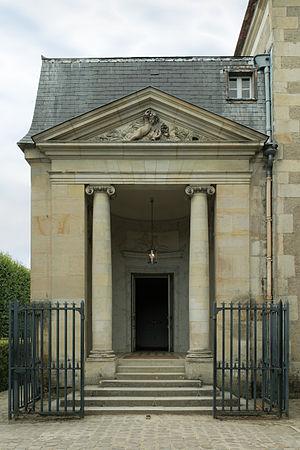
Entrée du Théâtre de la Reine de Richard Mique, dans le jardin du Petit Trianon.
Le théâtre de la Reine est un théâtre construit pour la reine Marie-Antoinette par l'architecte Richard Mique de juin 1778 à juillet 1779. Il est situé dans le domaine du Petit Trianon, dans le parc du château de Versailles, dissimulé entre les charmilles du Jardin français et les hauts arbres du Jardin alpin. L'extérieur du bâtiment, à l'apparence d'une dépendance, contraste avec la décoration sophistiquée de son intérieur, paré de soie et de velours bleus et de sculptures dorées, pourtant tout de faux-semblant. Il est inauguré en 1780, dix ans après l'ouverture du « Grand Théâtre », comme on nomme alors l'Opéra royal du château de Versailles.